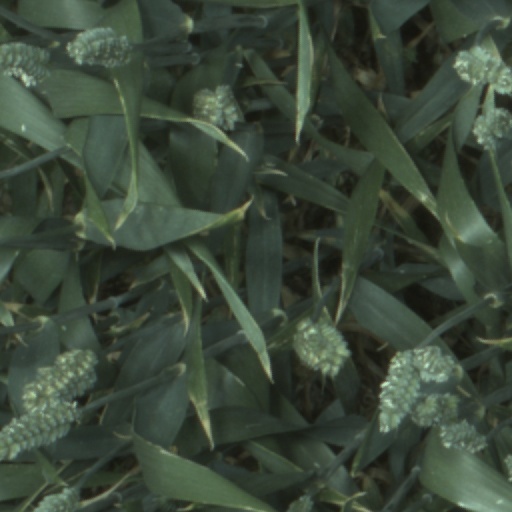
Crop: wheat